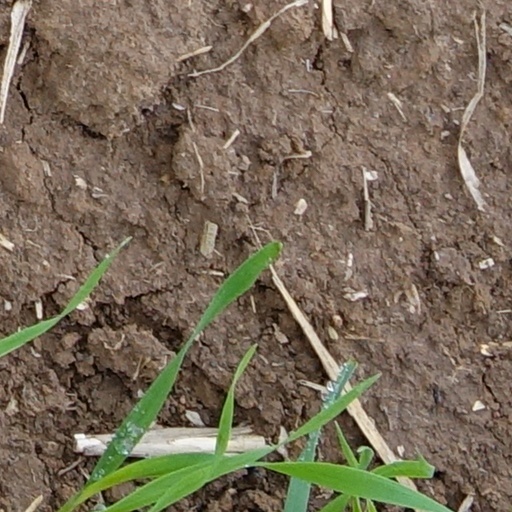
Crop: wheat